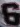
Number: 6